Question: Please indicate a possible affordance area of fork that can be used for holding
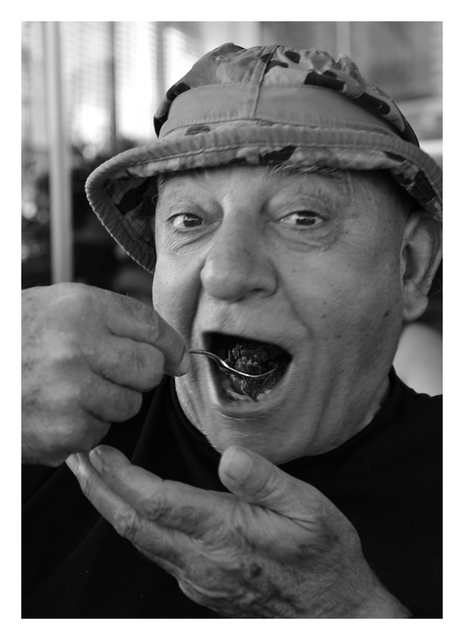
Answer: [184.5, 337.5, 279.5, 379.5]